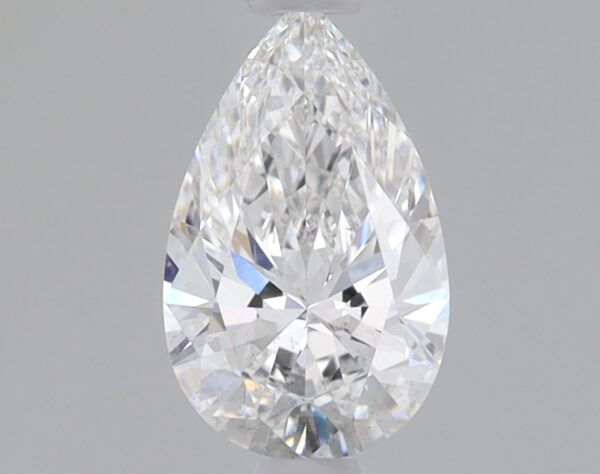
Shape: pear
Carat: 0.8
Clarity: SI1
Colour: E
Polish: EX
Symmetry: EX
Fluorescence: NONE
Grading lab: IGI
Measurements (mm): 8.56 x 5.27 x 3.16